The Operative: No One Lives Forever

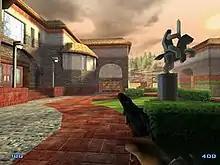
In an earlier phase of development, the game's protagonist was a male character. This was changed after the press repeatedly made comparisons to James Bond video games.

The game was announced at the 1999 E3 conference show. While at this time – as described in the mission statement above – the game was already set out to be a spy-themed shooter set in the 1960s, the version that was previewed to the press at this time had many differences to the finished product, with regard to characters, plot and setting. The game's protagonist was originally set out to be a male character called Adam Church who worked for MI0, "Her Majesty's Most Secret Service". However, many of the final gameplay and story elements are known to have been present in this earlier iteration of the game: the H.A.R.M. organization; the defection of an East German biophysicist for information about a top-secret Soviet weapons program; the presence of humor in the game; some locations, such as the sunken cargo freighter; the use of gadgets, such as the rocket-launching briefcase; etc.